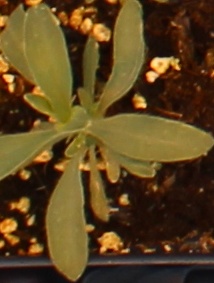
Label: Kochia